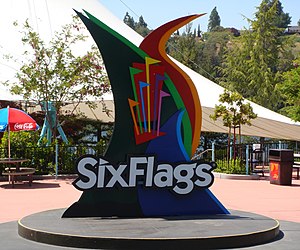
Six Flags
"Six Flags er verdens største operatør af forlystelsesparker. Virksomheden har hovedkontor i New York og driver i alt 30 parker, hvor de 24 af dem bærer navnet ""Six Flags"". Navnet stammer fra åbningen af den første park, der skete i Texas i 1961, hvor delstaten havde haft seks forskellige flag i løbet af dens historie.